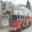
Label: truck